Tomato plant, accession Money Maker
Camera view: bottom (45 deg); turntable rotation: 30 degrees
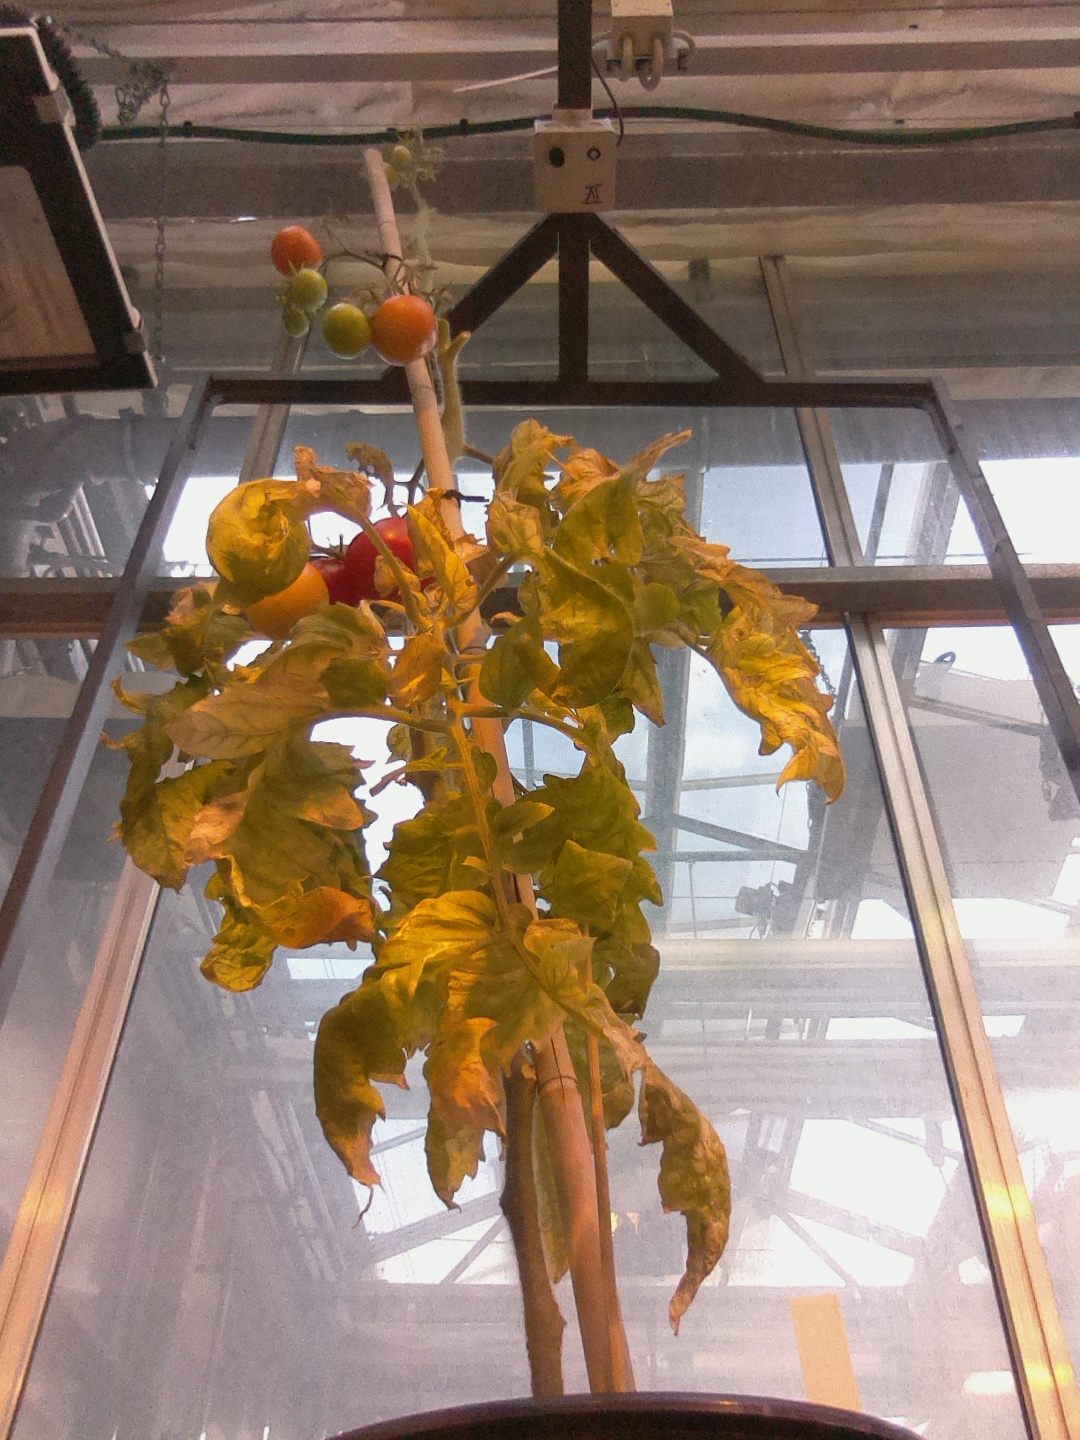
BBCH growth stage 87: 70%-80% of fruits show typical fully ripe color